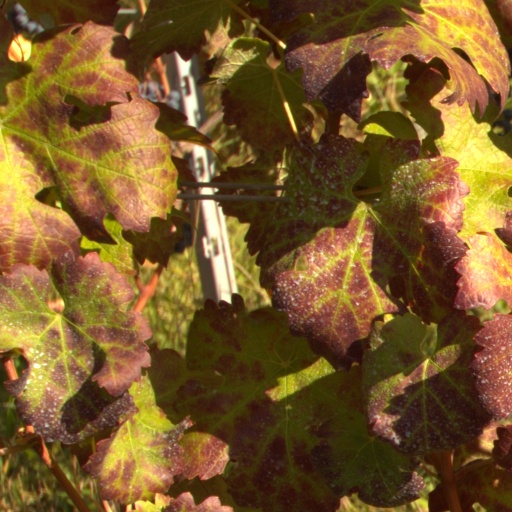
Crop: grape